Extended Resolution Compact Disc

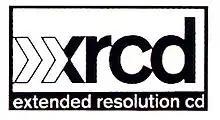
Logo

Extended Resolution Compact Disc (XRCD) is a mastering and manufacture process patented by JVC (Victor Company of Japan, Ltd) for producing Red Book compact discs. It was first introduced in 1995.